Sanctuary of Fátima

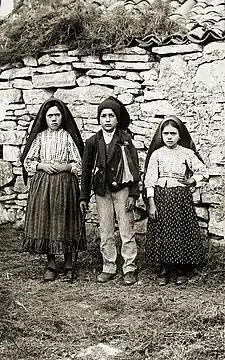
Lúcia Santos ("left") with her cousins Francisco and Jacinta Marto, 1917.

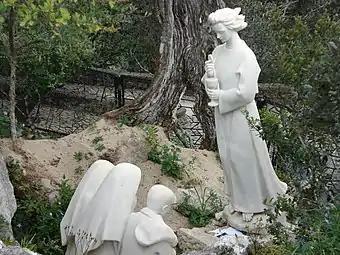
Monument of the Guardian Angel of Portugal apparition to the three little shepherd children of Fátima, Portugal.

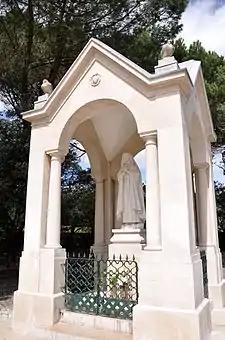
Statue dedicated to the apparition of Our Lady which occurred exceptionally in Valinhos, near Fátima, Portugal.

In 1916, on three separate occasions, Lúcia Santos and her two cousins, Francisco and Jacinta Marto, began reporting apparitions of an angel in the region of Valinhos. These alleged visitations began on the 13 May 1917 when, while tending their family's sheep in Cova da Iria, they said they witnessed the apparition of what they later assumed was the Virgin Mary, and began doing penance and self-sacrifice to atone for sinners. Many flocked to Fátima and Aljustrel to witness these alleged apparitions along with the children, but not before the children were jailed for being politically disruptive. These visitations culminated on the 13 October 1917 public Miracle of the Sun event, as the apparition of Virgin Mary allegedly divulged three secrets to the children. Although the Miracle of the Sun marked the children's last claimed apparition, the region of Fátima continued to be a destination for pilgrims.